Colt Canada C7 and C8

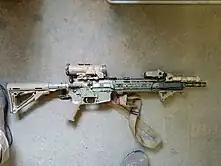
4th and current M10 variant in use by Danish soldiers (issued with Spectre DR 1-4× optics and both angled and vertical foregrips by Magpul)

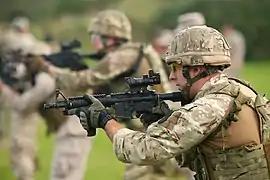
Royal Marines from 43 Commando Fleet Protection Group with L119A1 rifles fitted with CQB upper receivers in 2014 (five years prior to the L119 being adopted by the Royal Marines as a whole).

Denmark bought the first batch of C7A1 in 1995 and C8A1 in 1996, designating them the "M/95" and "M/96 carbine". In 2004 the LSW, designated as the "LSV M/04" was added to the arsenal. These were to replace the German made M/75, which had been the main infantry weapon since 1975.